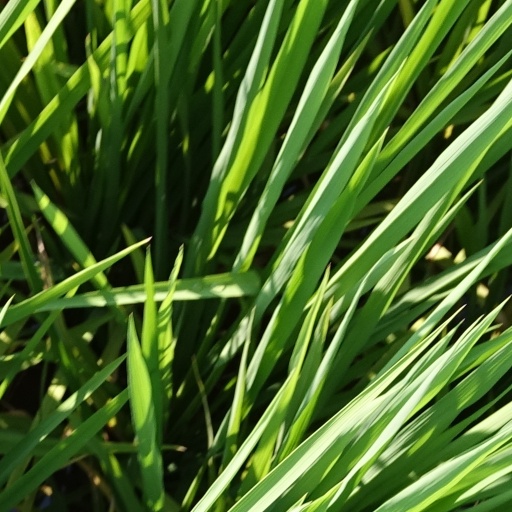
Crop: rice